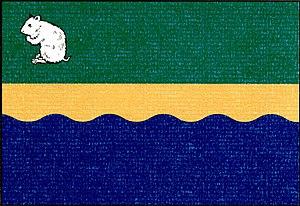
Křečkov est une commune du district de Nymburk, dans la région de Bohême-Centrale, en République tchèque. Sa population s'élevait à 409 habitants en 2020.